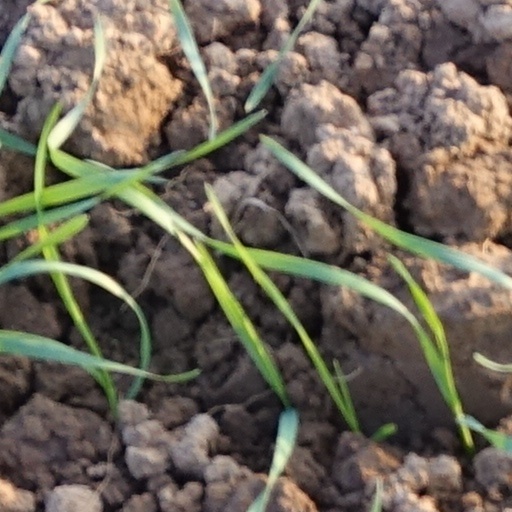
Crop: wheat